Antonio Mohamed

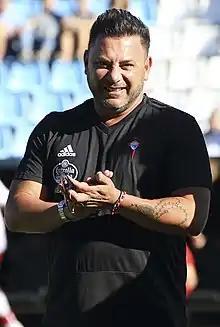
Mohamed managing Celta in 2018

Ricardo Antonio Mohamed Matijević (born 2 April 1970) is an Argentine football manager and former player. He is the current head coach of Liga MX club Toluca.